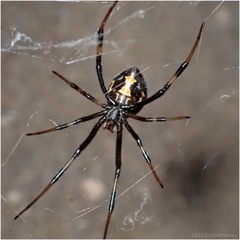
Species: Lactrodectus_hesperus